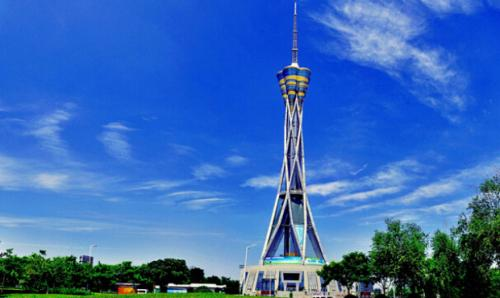
地标名称：中原福塔
所在城市：郑州市·管城回族区